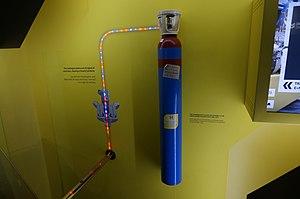
Photo prise à l'exposition Microcosm à l'acceuil du CERN
Le Grand collisionneur de hadrons, est un accélérateur de particules mis en fonction en 2008 et situé dans la région frontalière entre la France et la Suisse entre la périphérie nord-ouest de Genève et le pays de Gex. C'est le plus puissant accélérateur de particules construit à ce jour, a fortiori depuis son amélioration achevée en 2015 après deux ans de mise à l'arrêt. Il est même présenté comme le plus grand dispositif expérimental jamais construit pour valider des théories physiques. En 2012, il confirme l'existence du boson de Higgs.